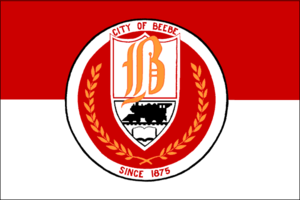
Beebe est une petite ville de l’Arkansas, située dans le comté de White. Au recensement de l'an 2000, la ville comptait 4 930 habitants, faisant de Beebe la seconde ville la plus peuplée de ce comté après Searcy, le siège du comté.